Labyrinth: The Computer Game

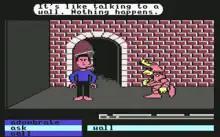
A goblin guard corners the player character. The "word wheels" and gray "radar" bar appear in the bottom section of the screen. On the wheels, the player has combined the verb "ask" with the noun "wall", resulting in a comedic message at the top of the screen.

"Labyrinth: The Computer Game" is a graphic adventure game in which the player maneuvers a character through a maze while solving puzzles and evading dangers. It is an adaptation of the 1986 film "Labyrinth", many of whose events and characters are reproduced in the game. However, it does not follow the plot of the film. At the beginning, the player enters their name, sex and favorite color: the last two fields determine the appearance of the player character. Afterward, a short text-based adventure sequence unfolds, wherein the player enters a movie theater to watch the film "Labyrinth". The game then changes to a graphic adventure format. Jareth, the main antagonist, appears on the projection screen and transports the protagonist to a labyrinthine prison.